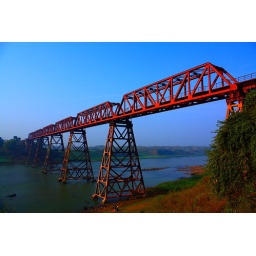
Old Truss rail bridge over the river Narmada near Shahpura, Jabalpur, India.